Conversion of Paul the Apostle

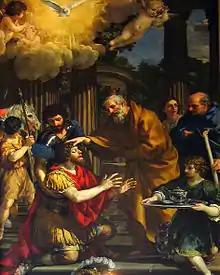
"Ananias Restoring the Sight of St. Paul" by Pietro da Cortona

The Second Epistle to the Corinthians also describes Paul's experience of revelation. In verse 1 the NIV translation mentions "revelations from the Lord", but other translations, including the NRSV, translate that phrase as "revelations of the Lord". The passage begins with Paul seeming to speak about another person, but very quickly he makes it clear he is speaking of himself.